Leon Tourian

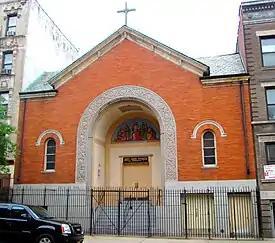
Holy Cross Church at 580 West 187th Street in the Washington Heights neighborhood of Manhattan, New York City was the scene of Tourian's assassination

Tourian was assassinated on December 24, 1933, when several men attacked him in the Church of the Holy Cross, in Washington Heights, Manhattan, at the start of the Christmas Eve service. Tourian’s constant bodyguard, Kossof Gargodian, was sitting in the back of the church certain that there would be no assault upon Tourian in a holy place, on the day before Christmas.